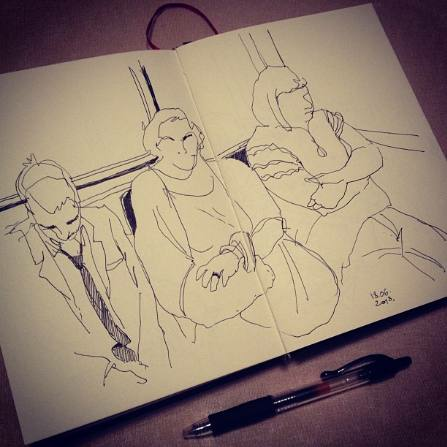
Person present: No